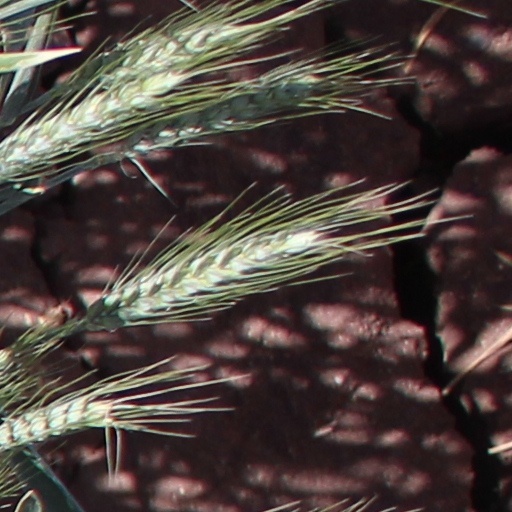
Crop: wheat